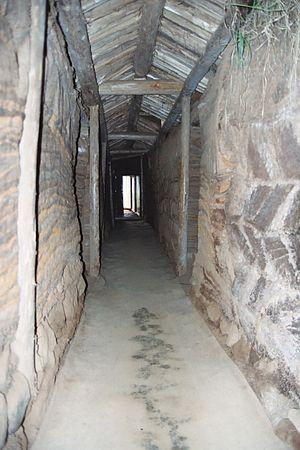
Le couloir principal d'une ferme en tourbe Auteur
La tourbe est une matière organique fossile formée par accumulation sur de longues périodes de temps de matière organique morte, essentiellement des végétaux, dans un milieu saturé en eau. La tourbe forme la majeure partie des sols des tourbières. Séchée, elle donne un combustible brun à noirâtre qui chauffe moins que le bois et le charbon.